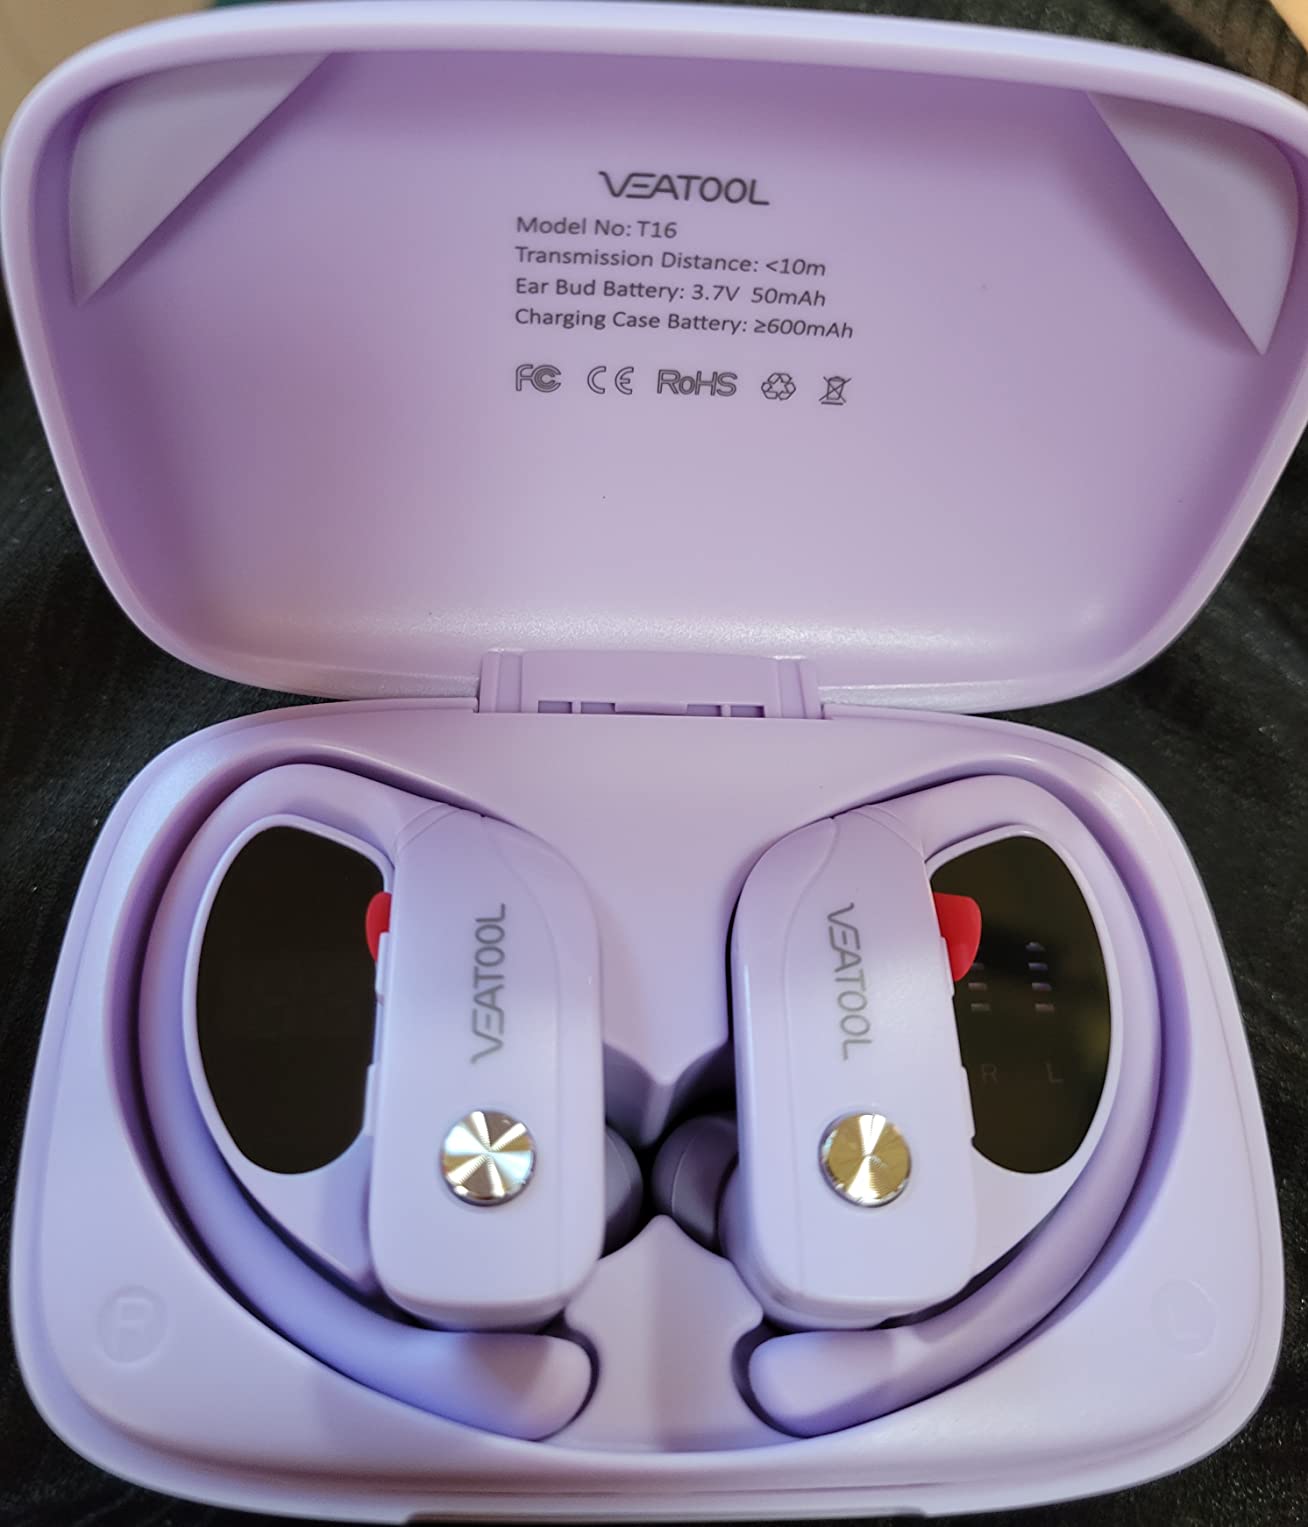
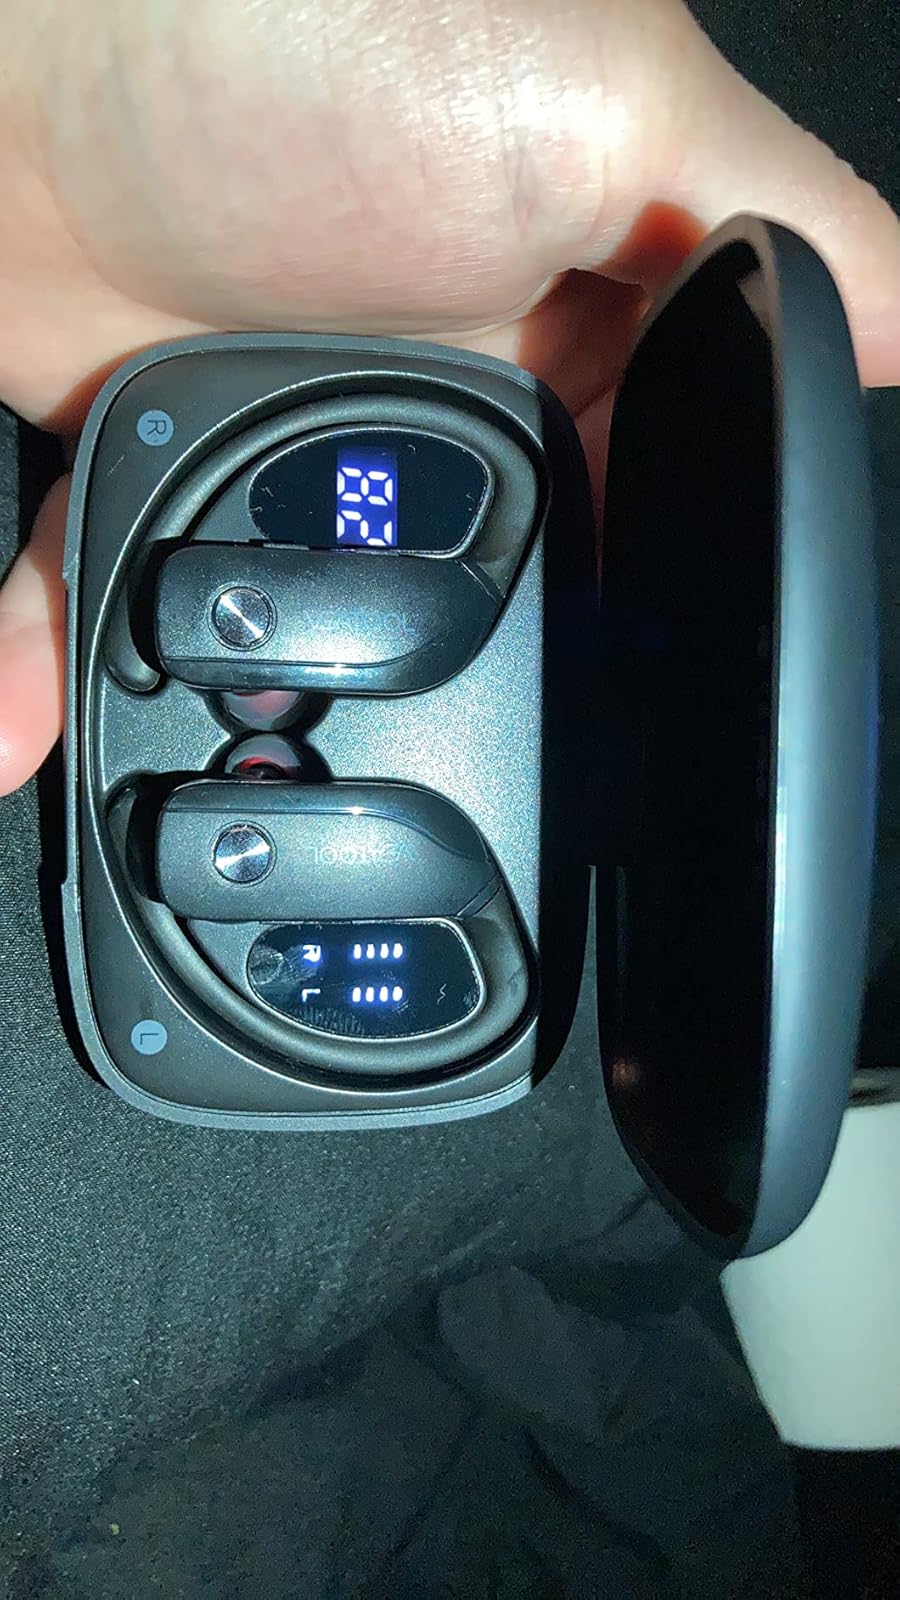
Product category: earbuds
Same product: no